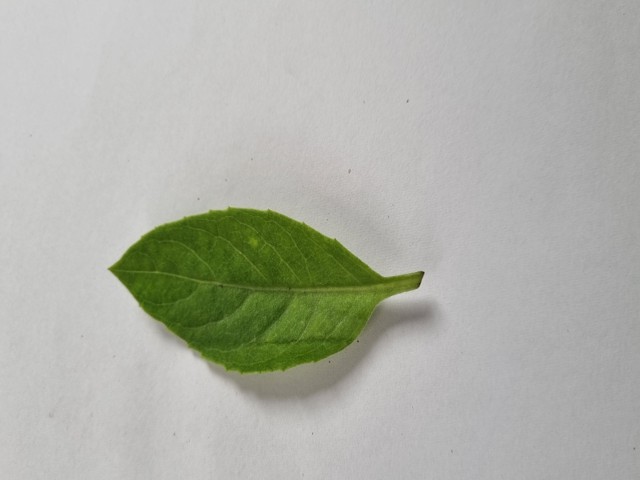
Plant: gainura